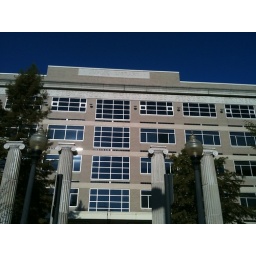
Built around an old manufacturing building in 1993, the columns in front were saved from the 1910 Carnegie